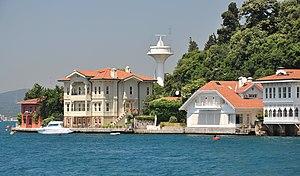
Yalı (manoirs) à Kanlıca au bord du Bosphore en Turquie.